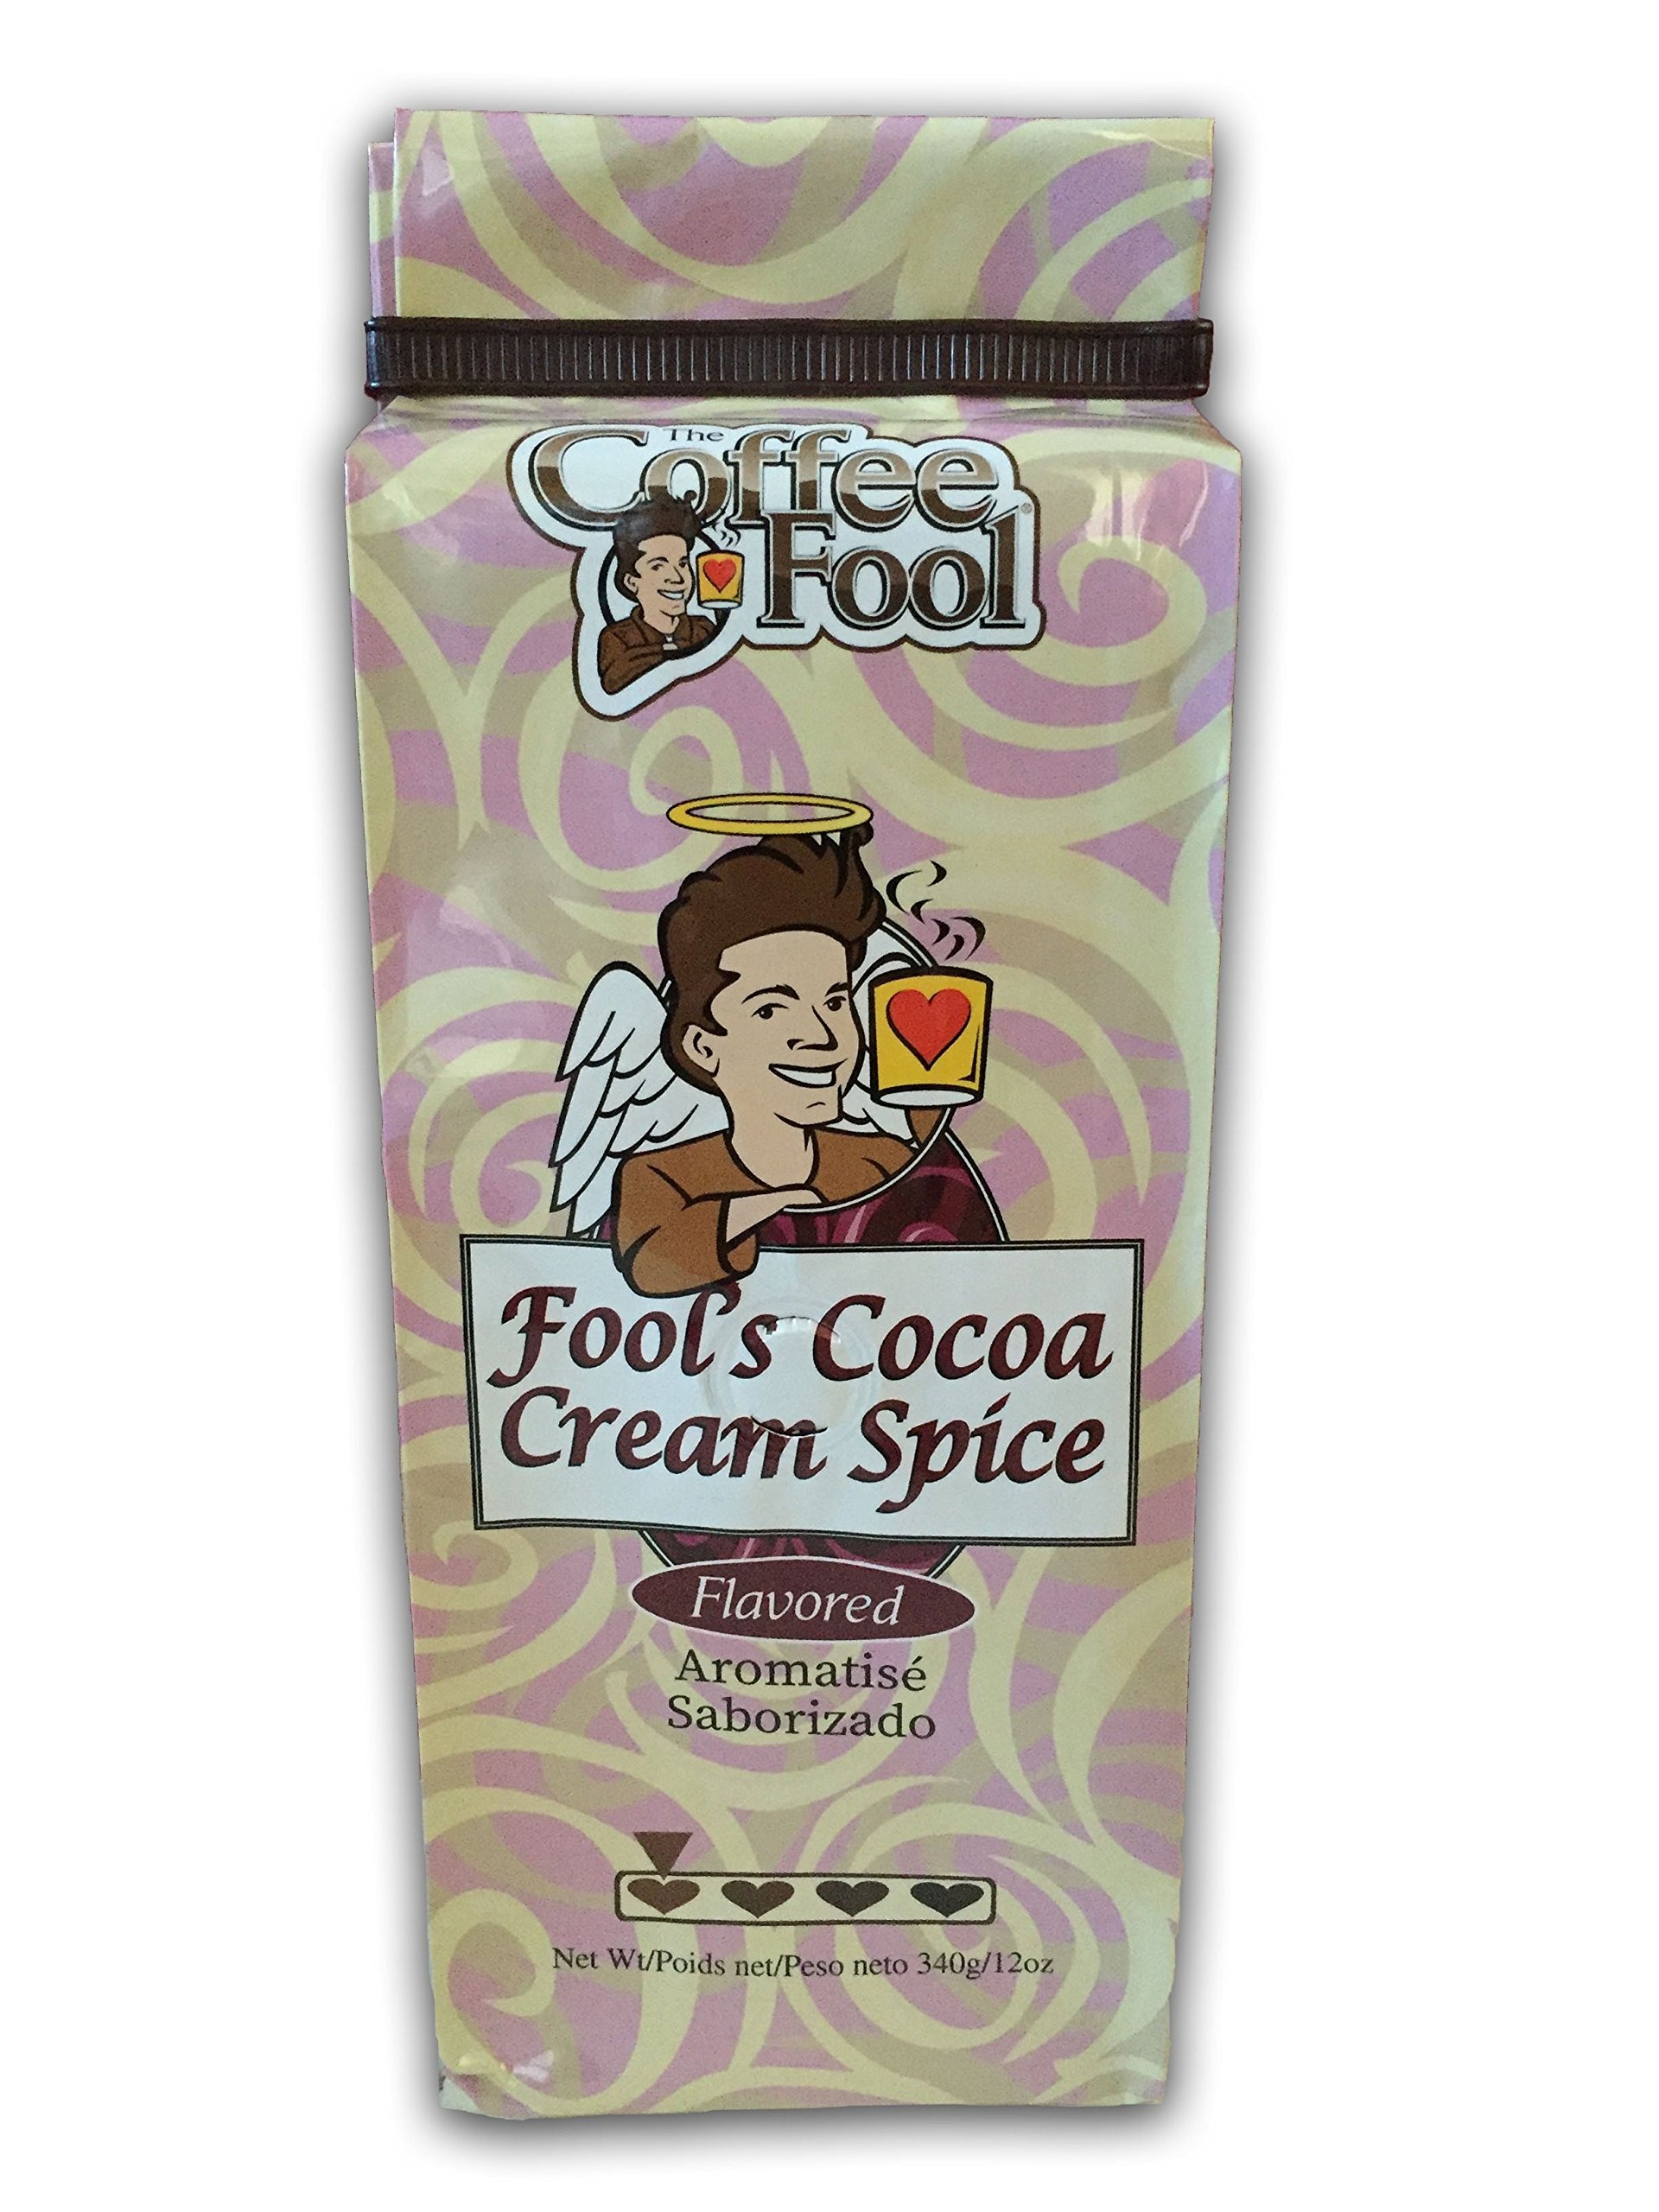
Item Name: Coffee Fool's Decaf Cocoa Cream Spice (Coarse Grind)
Bullet Point 1: Roasted lighter to bring out the natural flavors of the bean
Bullet Point 2: 100 Percent Pure High Grade Arabica Beans
Bullet Point 3: Naturally and Artificially Flavored
Bullet Point 4: Roasted in the USA
Bullet Point 5: Bags made in the USA
Value: 12.0
Unit: Ounce

Price: 38.24